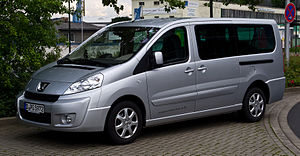
Peugeot Expert / Anden generation (2007−2016)
Peugeot Expert Tepee (2007−2012)
Peugeot Expert er en let varebil produceret af Sevel Nord siden 1995.